Theatre of Indonesia

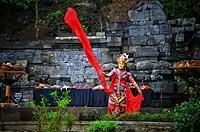
Topeng performance in Java

Topeng (Indonesian for "mask") is a dramatic form of Indonesian dance theatre in which one or more mask-wearing. Indonesian masked dance predates Hindu-Buddhist influences. Native Indonesian tribes still perform traditional masked-dances to represent nature, as the Hudoq dance of the Dayak people of Kalimantan, or to represent ancestor spirits. With the arrival of Hinduism in the archipelago, the "Ramayana" and "Mahabharata" epics began to be performed in masked-dance. The most popular storyline of "topeng" dance, however, derived from the locally developed Javanese Panji cycles, based on the tales and romance of Prince Panji and Princess Chandra Kirana, set in the 12th-century Kadiri kingdom.